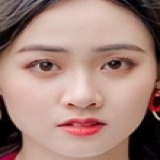
diễn viên Trúc Mây